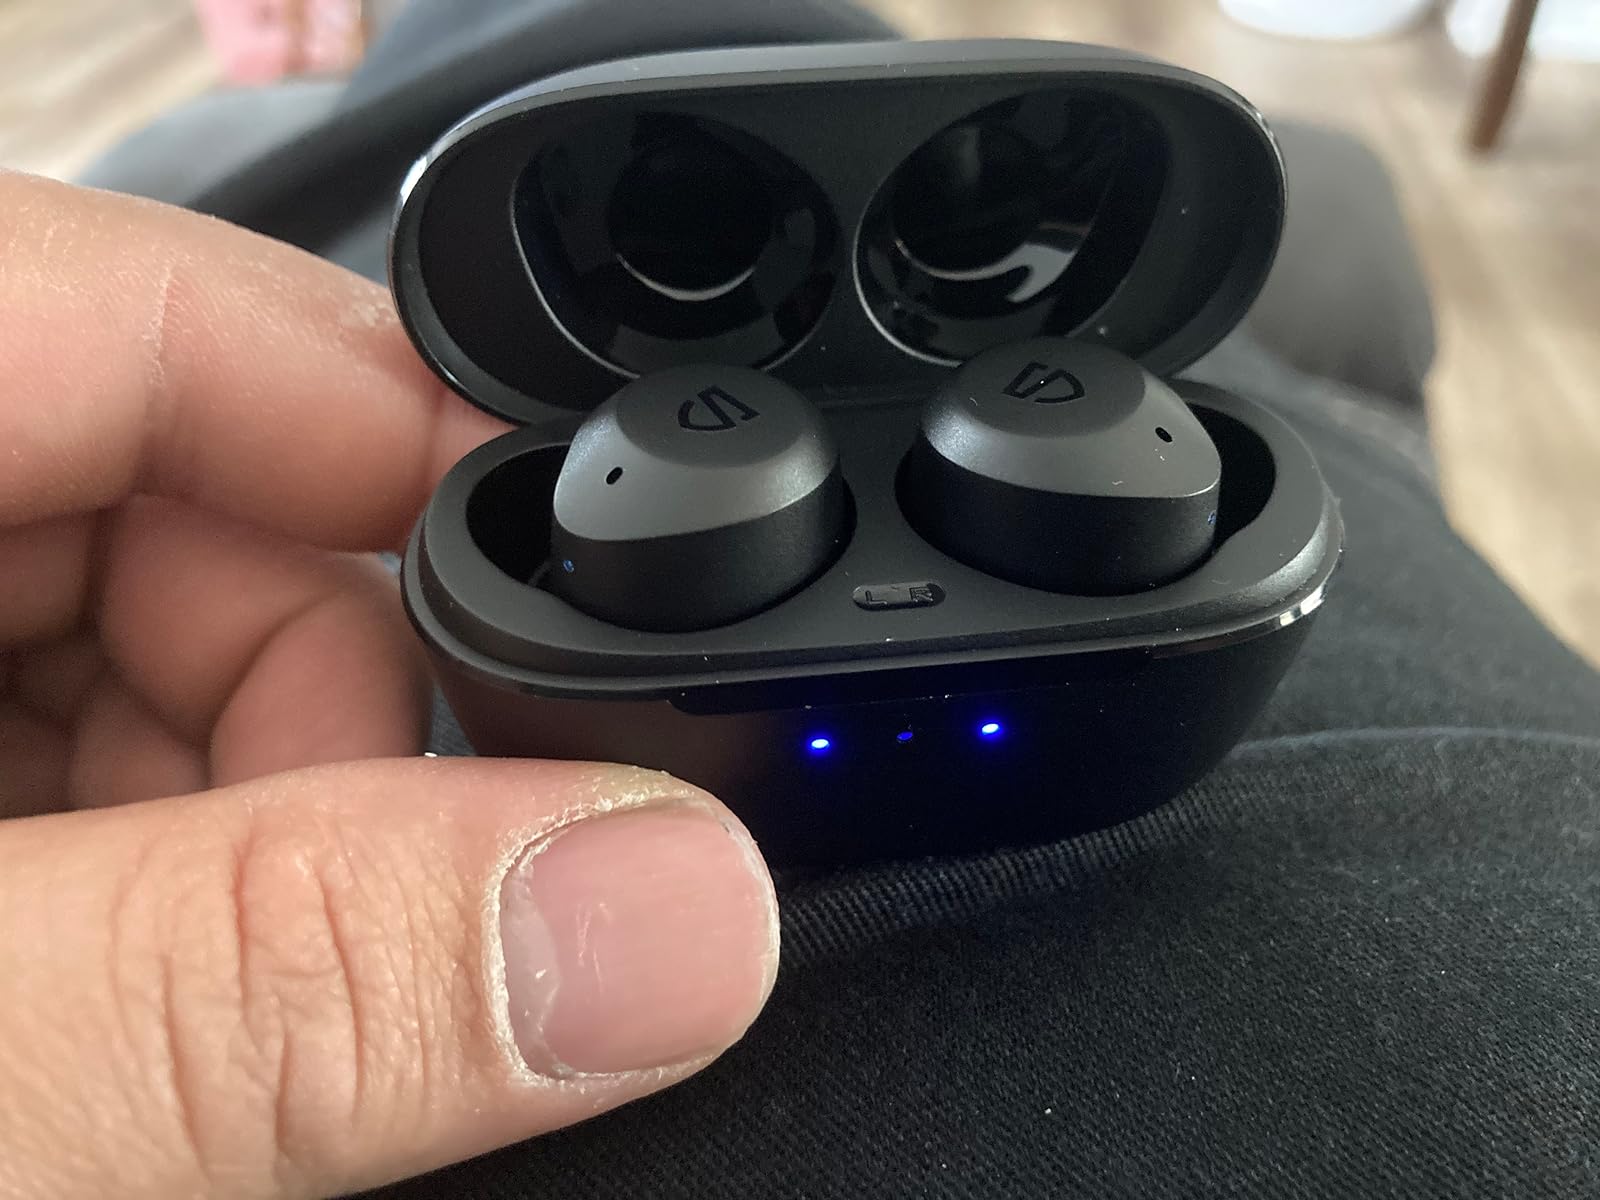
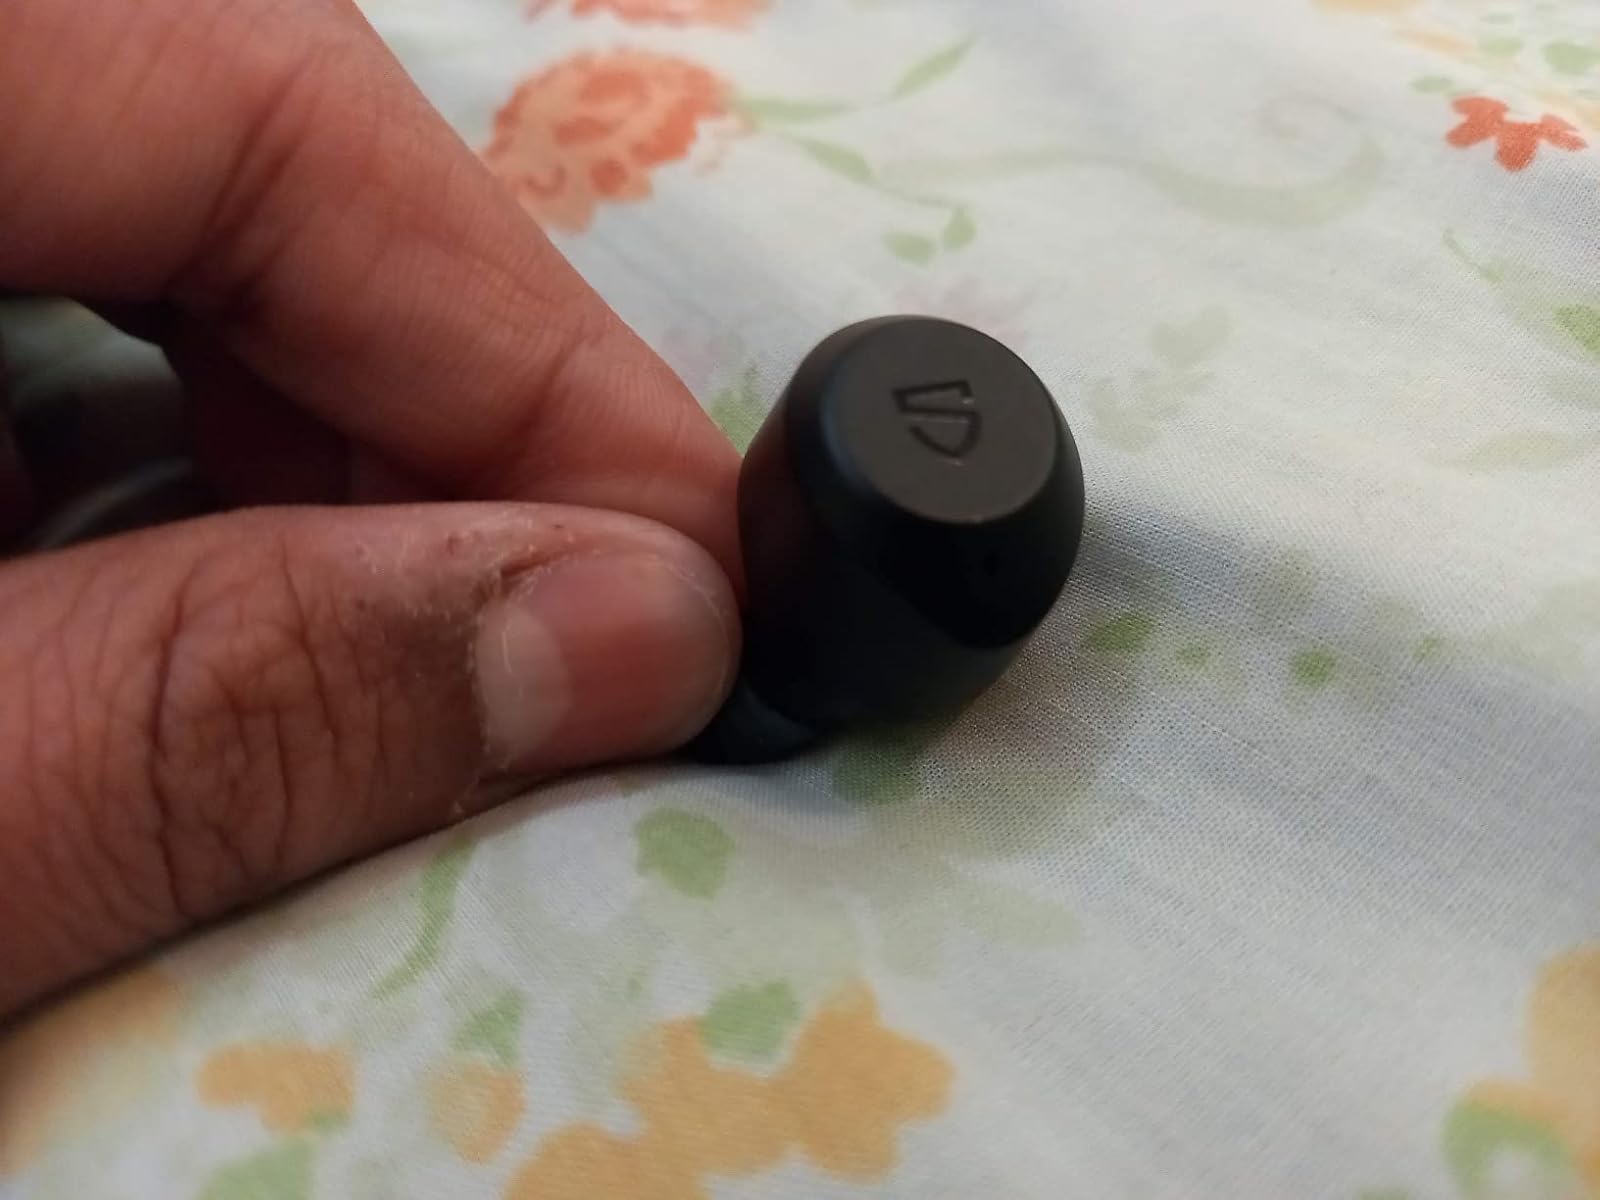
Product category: earbuds
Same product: yes